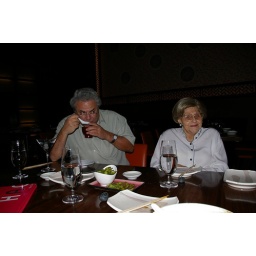
ted &amp;amp; hilda inside hachi at the red rock in las vegas